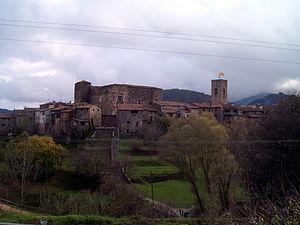
La Garrotxa est une comarque administrative catalane située dans les pré-Pyrénées espagnoles. Elle jouxte les comarques du Ripollès, de l'Osona, de la Selva, du Gironès, du Pla de l'Estany et de l'Alt Empordà. Elle est frontalière du Vallespir français, partie du département des Pyrénées-Orientales.
Santa Pau est une commune espagnole de la province de Gérone, en Catalogne, en Espagne dans la comarque de Garrotxa.